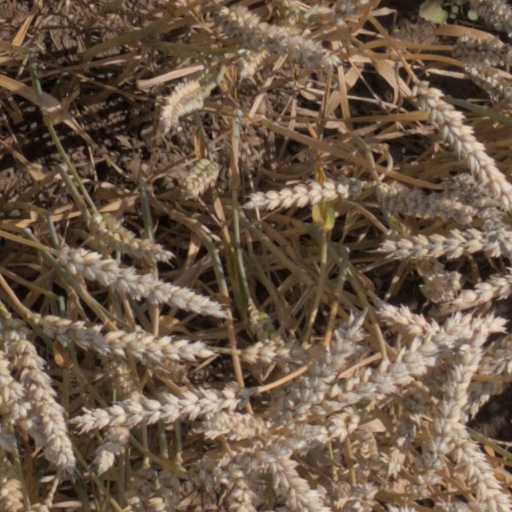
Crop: wheat